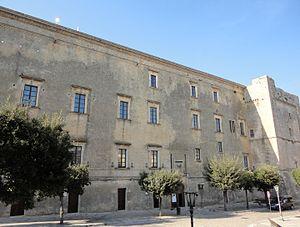
Dans le Salento se trouvent de nombreux châteaux et palais fortifiés construits au cours des diverse périodes historiques par les familles colonisatrices, parfois en modifiant ceux qui étaient pré-existants.